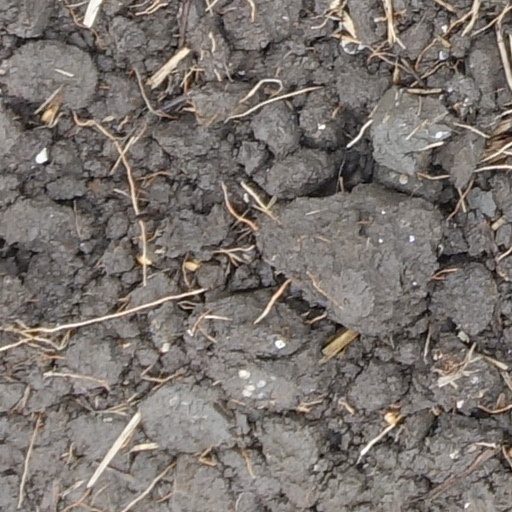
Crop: wheat